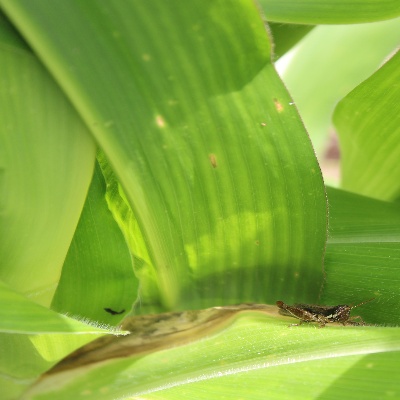
Crop: Maize
Condition: streak virus